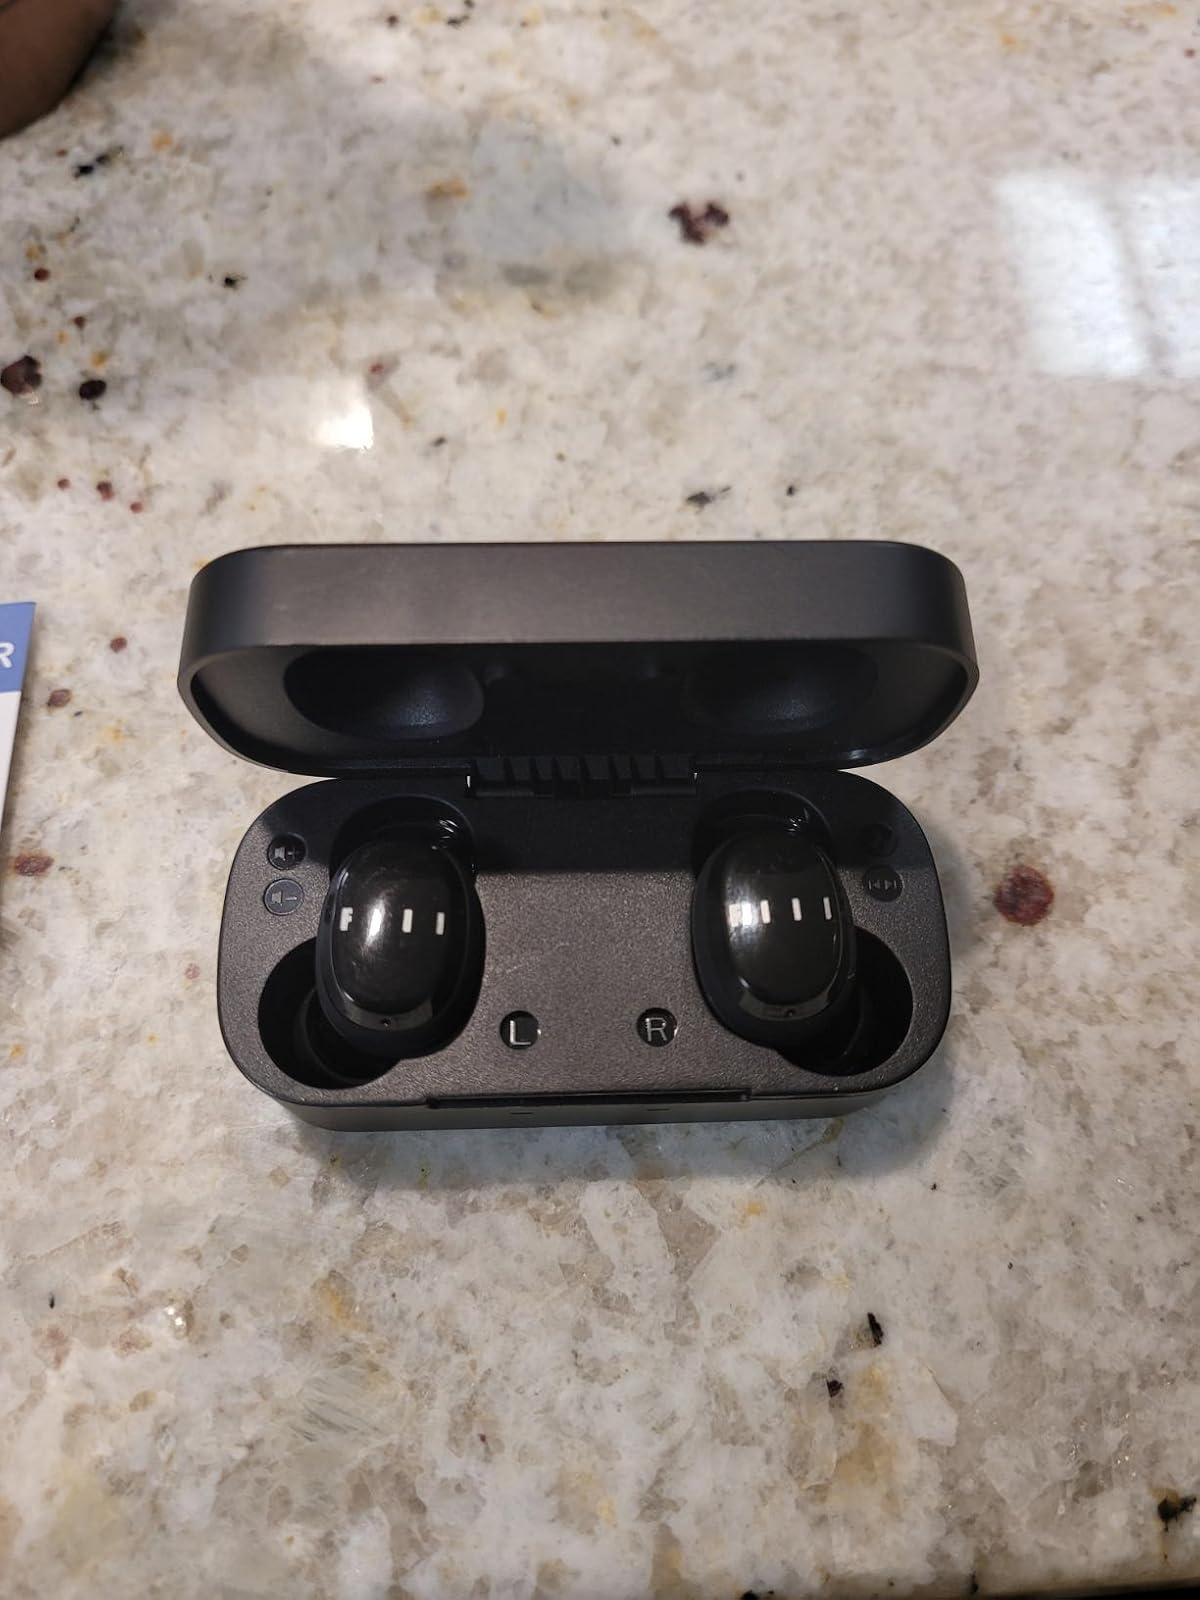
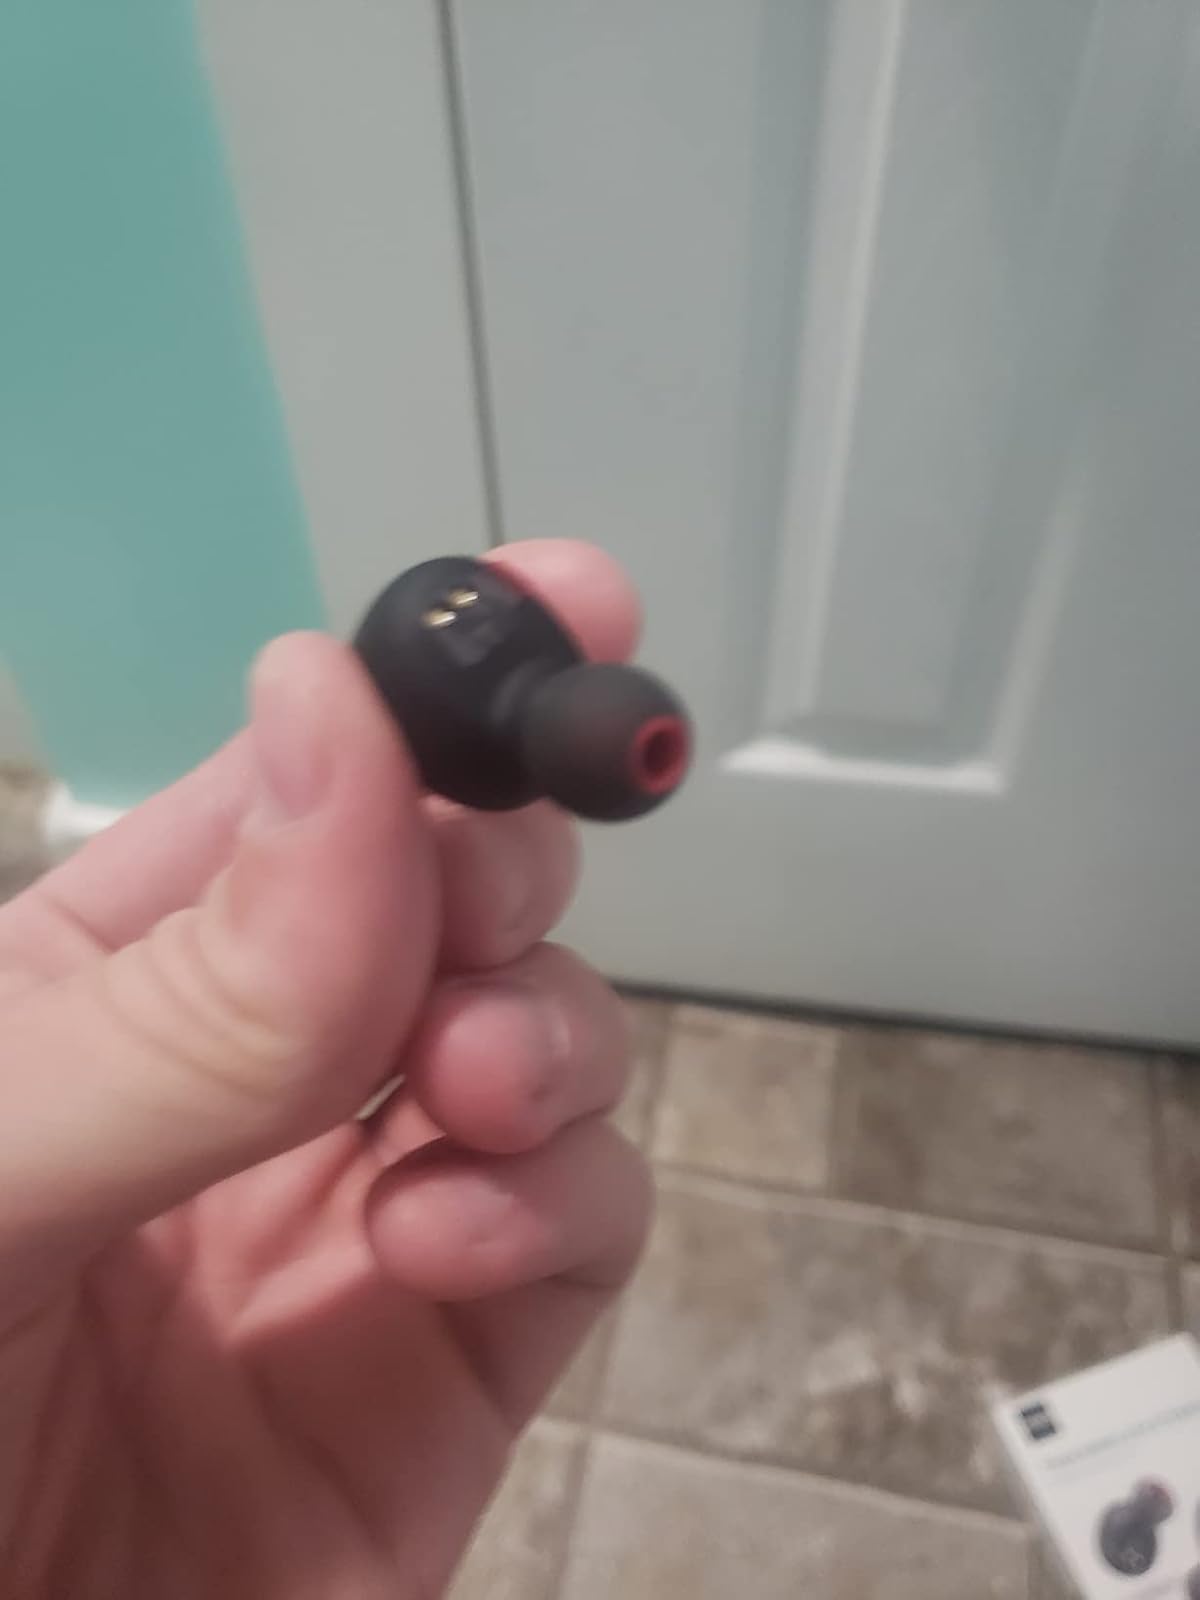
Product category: earbuds
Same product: no